Rhonda Vonshay Sharpe

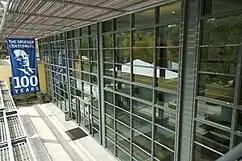
Claremont Graduate University, where Sharpe received her PhD.

Sharpe has taught at Barnard College, Bennett College, Bucknell University, Columbia University, Duke University, and the University of Vermont. She chaired the Department of Business and Economics at Bennett College from 2009 to 2012. From 2008 - 2014, she was associate director of the Diversity Initiative for Tenure in Economics (DITE), which she co-founded. In 2012, she left her tenured position at Bennett College.